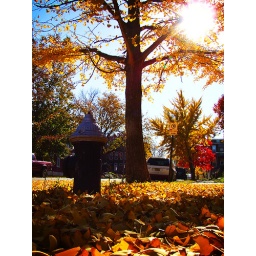
The persimmon tree, field of leaves, plus fire hydrant in front of my house in St. Louis, Missouri.